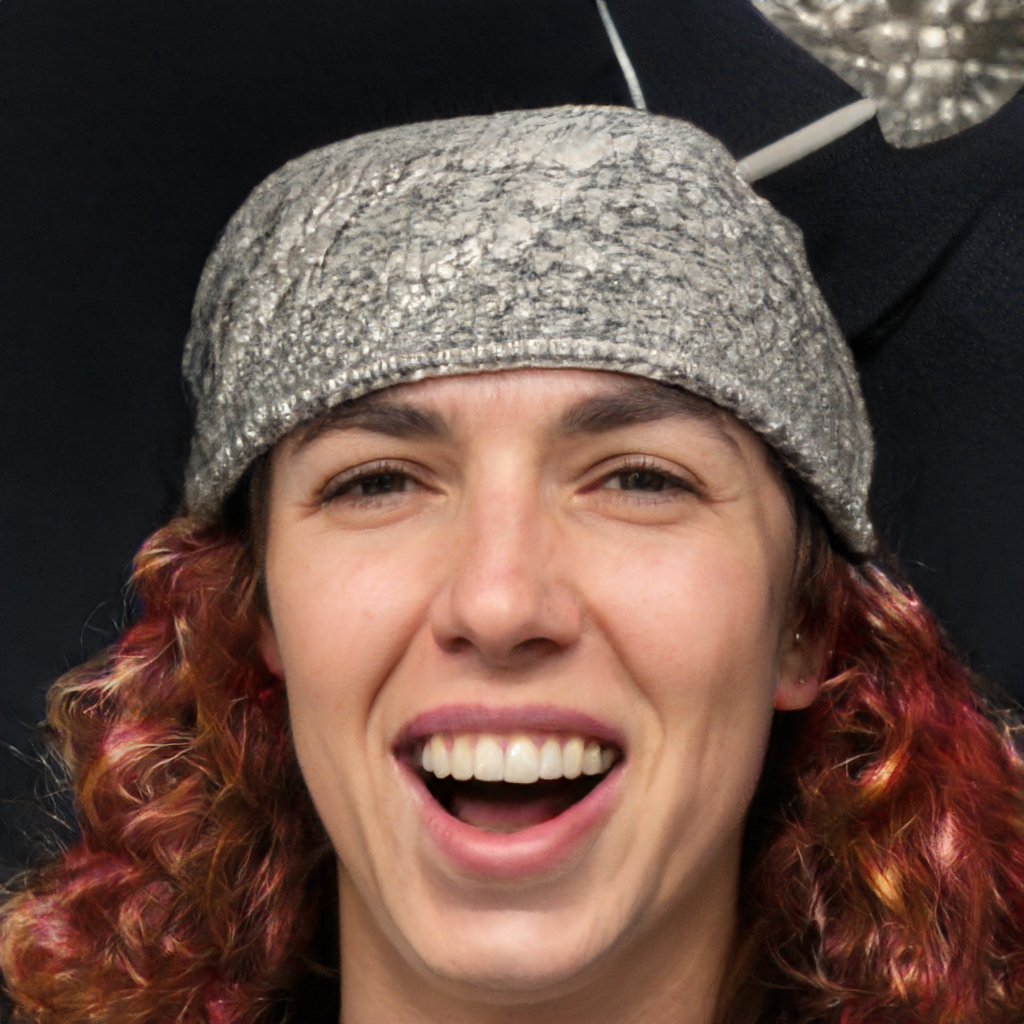
Gender: Female